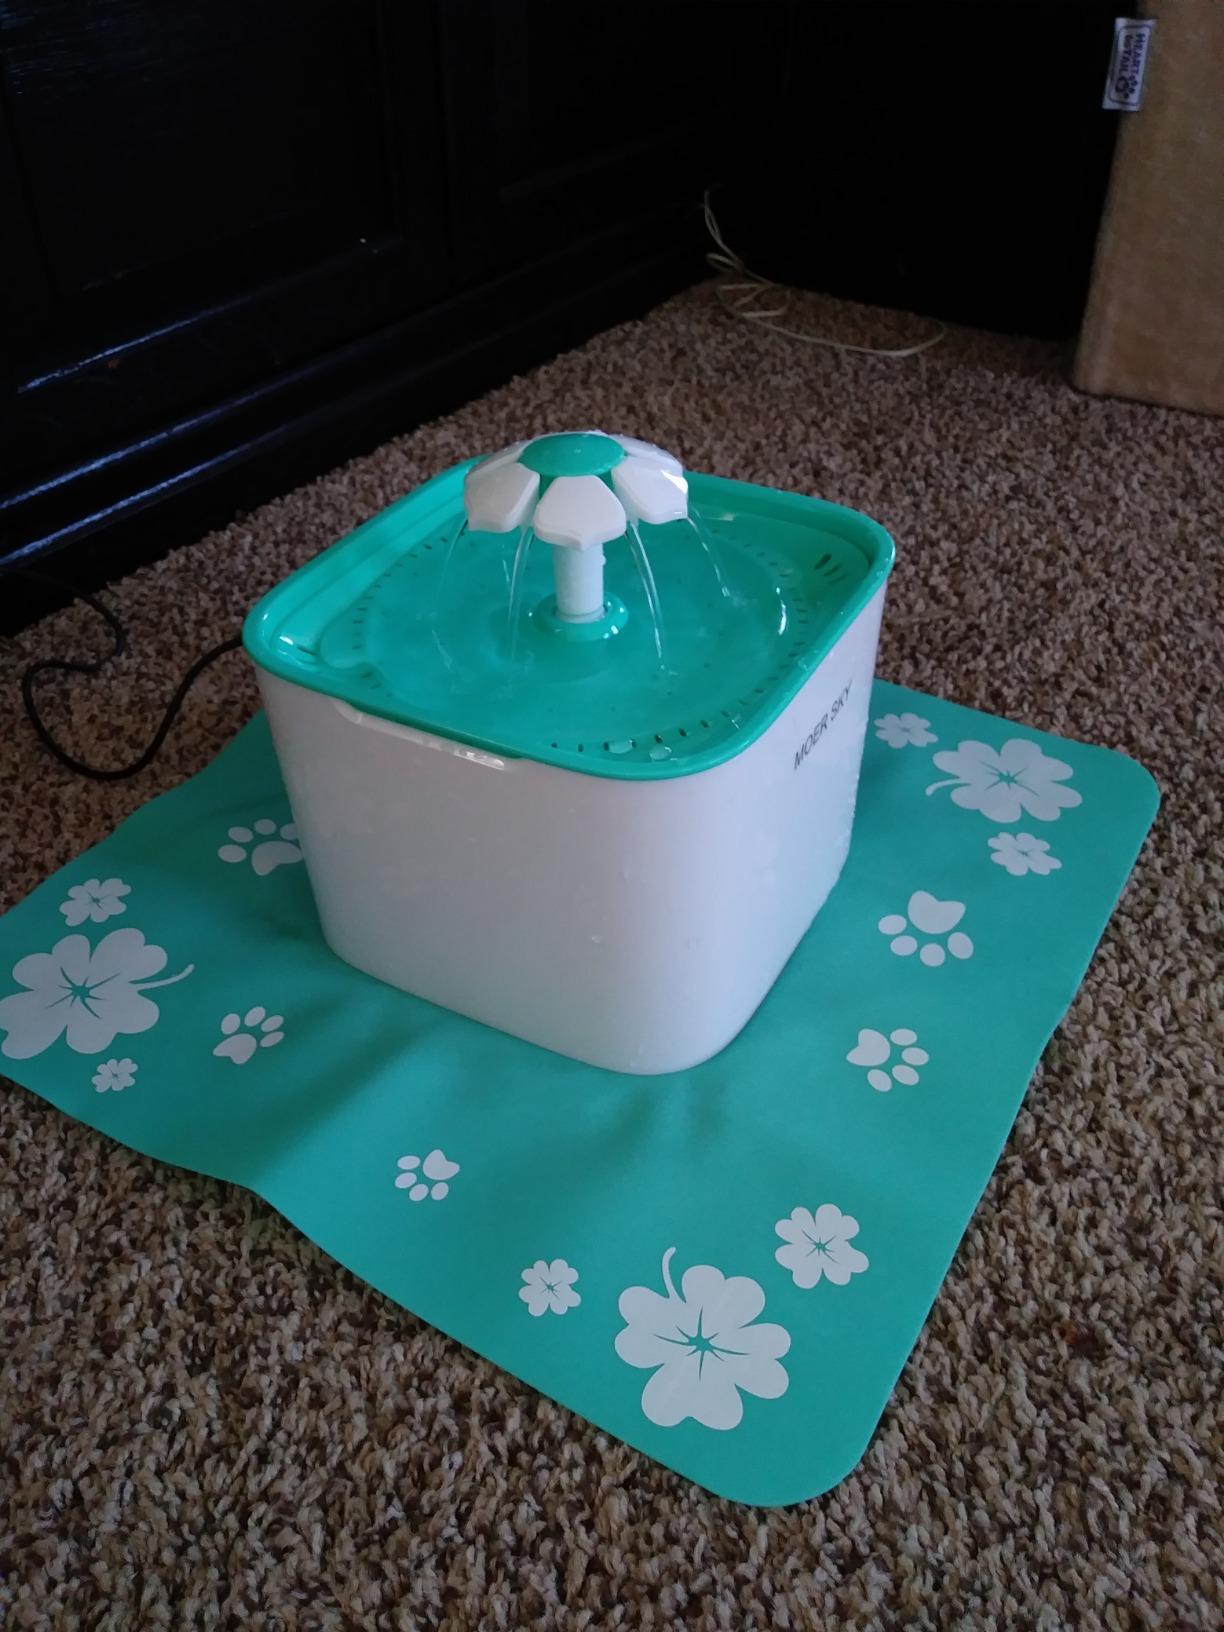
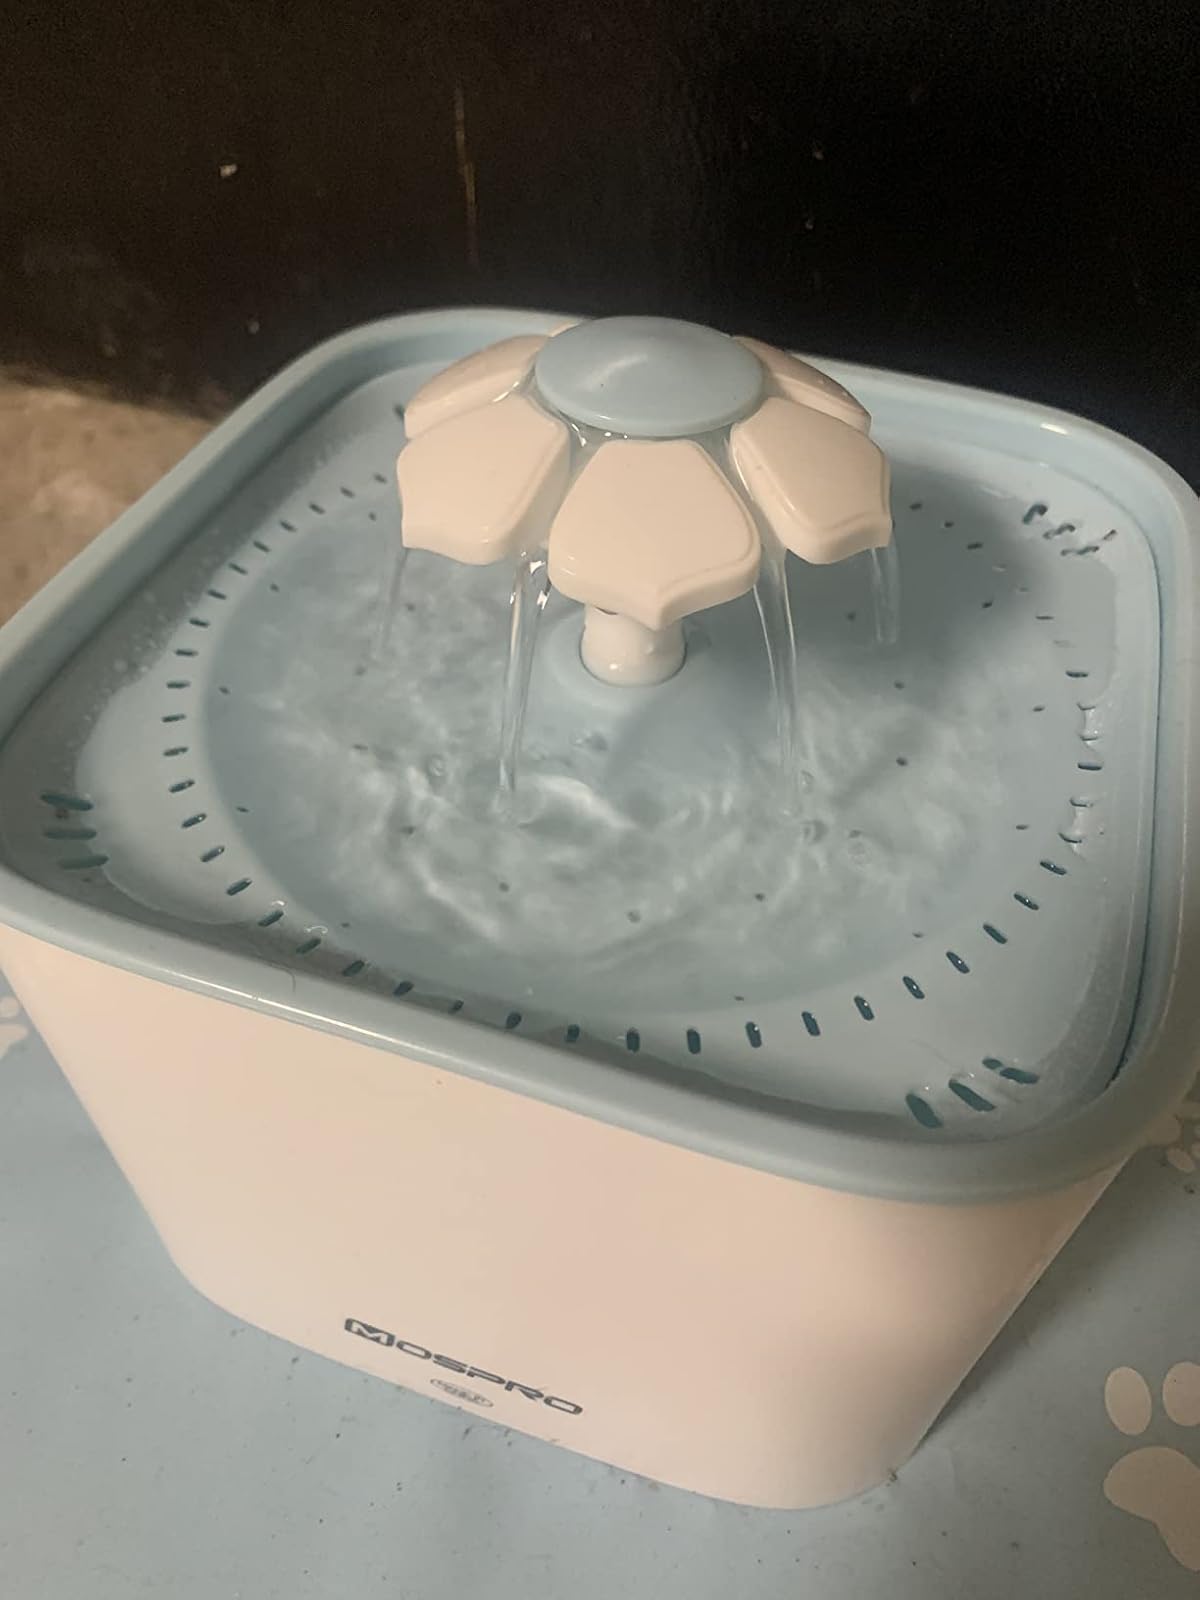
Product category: items_bowl
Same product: no